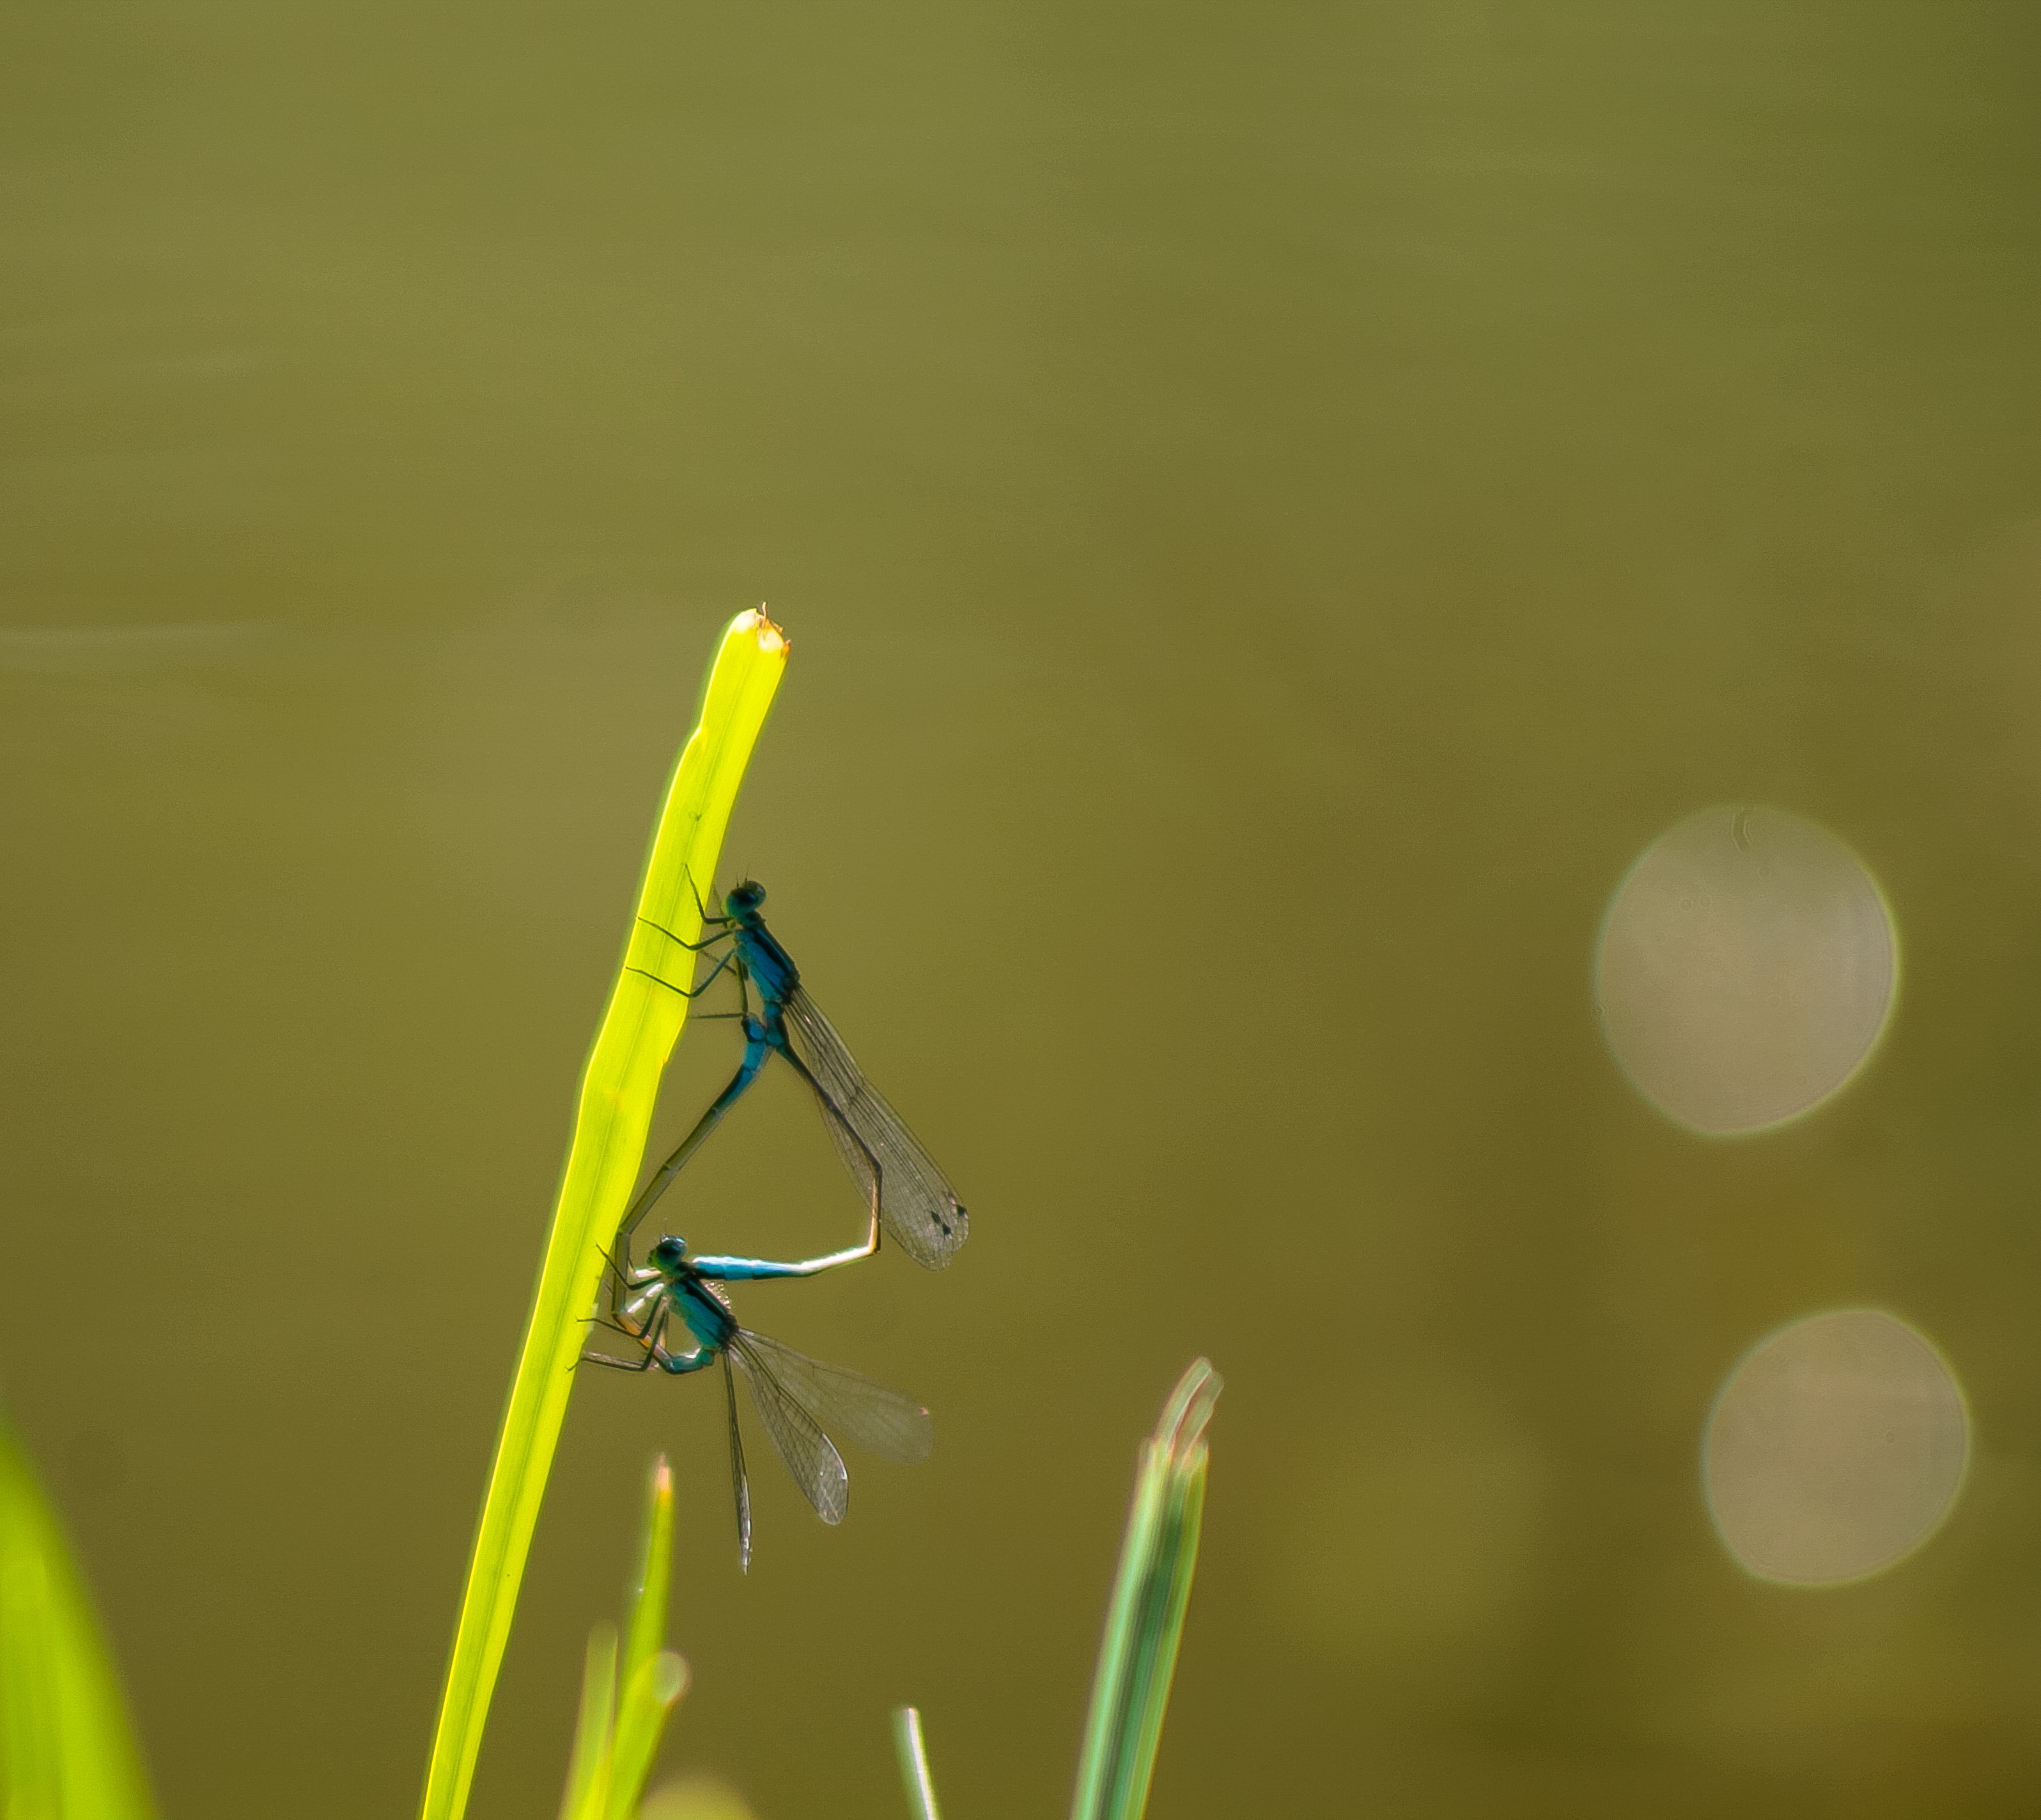
water, wing, photography, love, green, insect, yellow, waterfront, fauna, lakeside, invertebrate, close up, background, mantis, dragonfly, wallpaper, wallpapers, mood, damselfly, mating, macro photography, arthropod, dragonfly mating, mate choice, platycnemis pennipes, plant stem, dragonflies and damseflies